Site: brandenburg
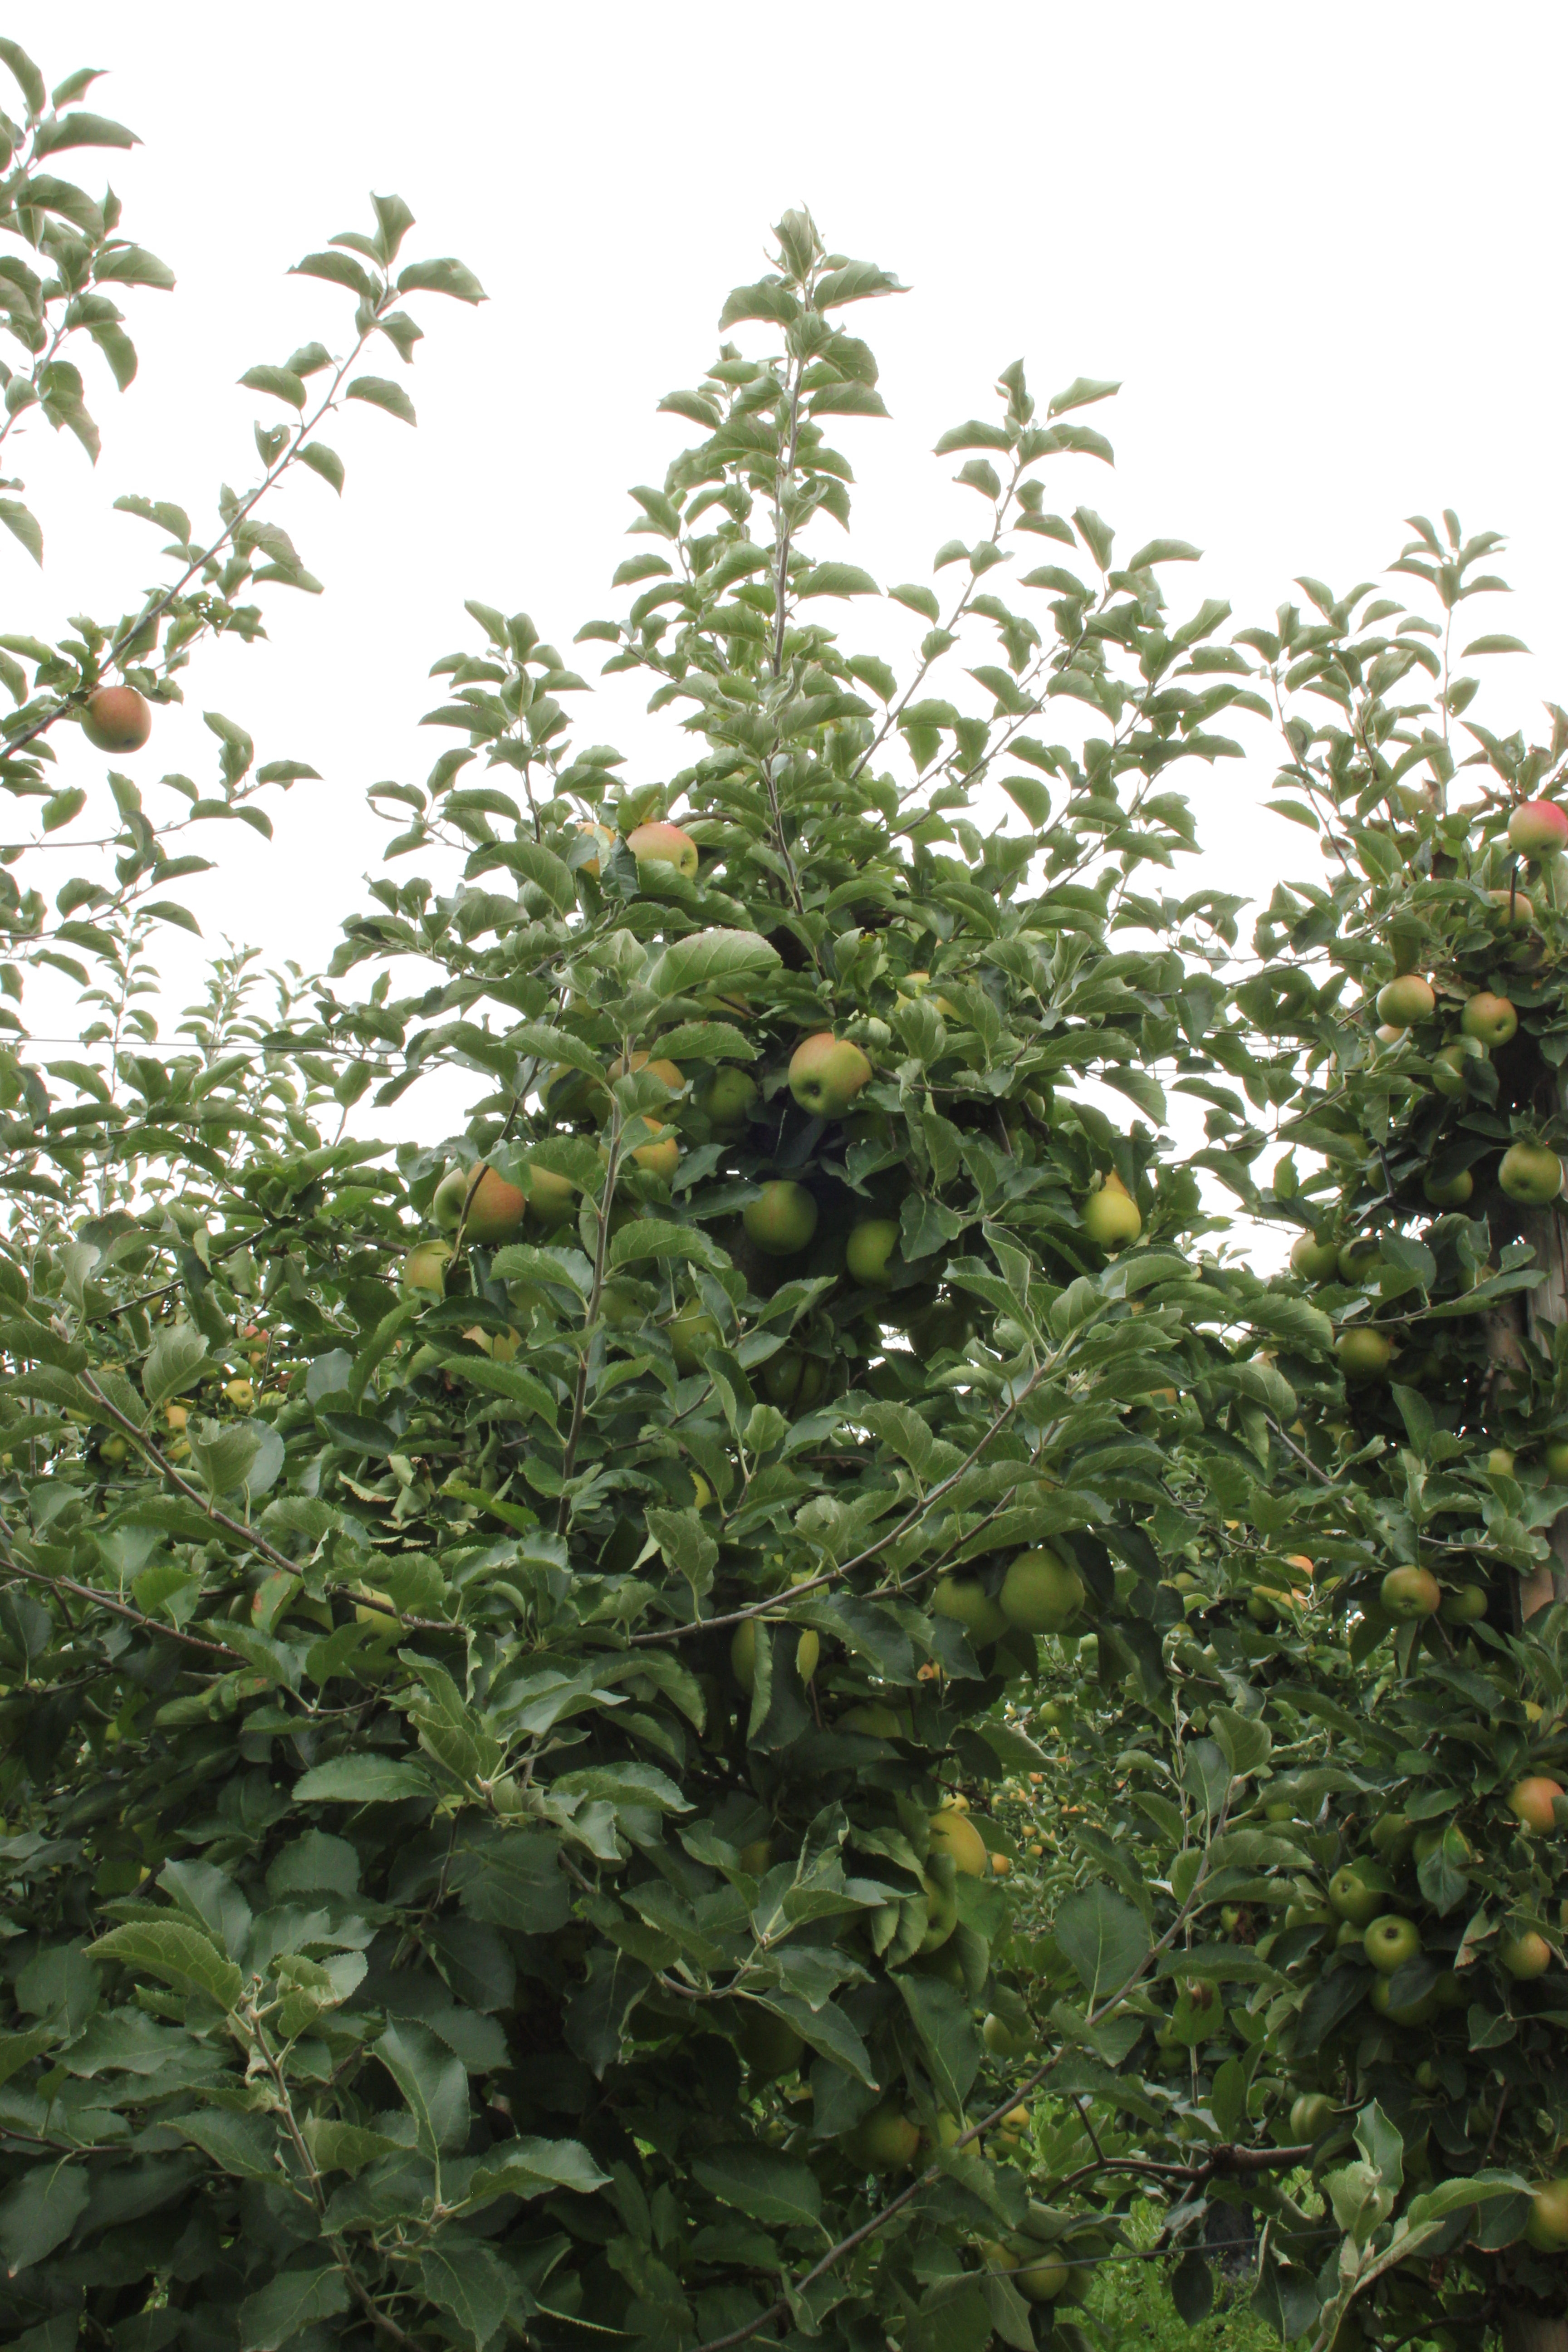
Growth stage (BBCH 87): Maturity of fruit and seed